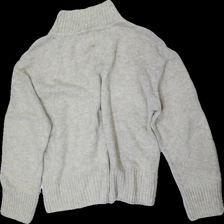
View: back
Type: Sweater
Category: Ladies
Brand: Dobber
Colors: Beige
Material: 55% nylon, 45% wool
Cut: Regular, C-collar
Size: L
Season: All
Price range: <50
Recommended usage: Export